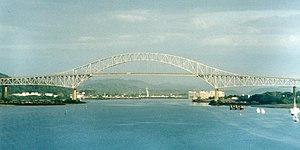
Cette liste des ponts en porte-à-faux les plus longs du monde recense les ponts à poutre en porte-à-faux présentant les plus grandes portées, classées par ordre décroissant de longueur.
Le Pont des Amériques, connu d'abord sous le nom de Thatcher Ferry Bridge, est un pont routier du Panama, au-dessus de l'entrée côté Pacifique du canal de Panama. Construit en 1962, il coûta vingt millions de dollars et était le seul pont permanent connectant l'Amérique du Nord et du Sud jusqu'à l'ouverture du Pont Centenaire en 2004.